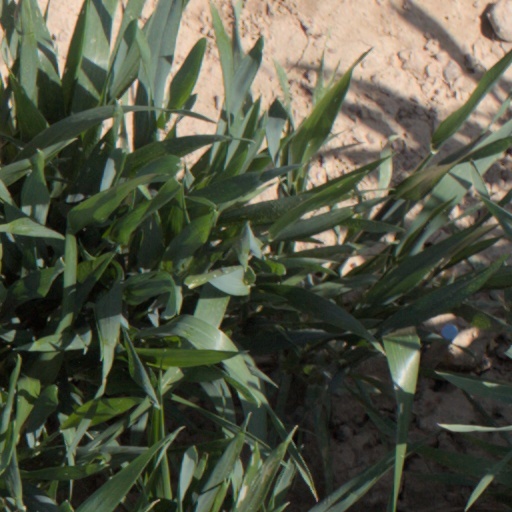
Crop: wheat